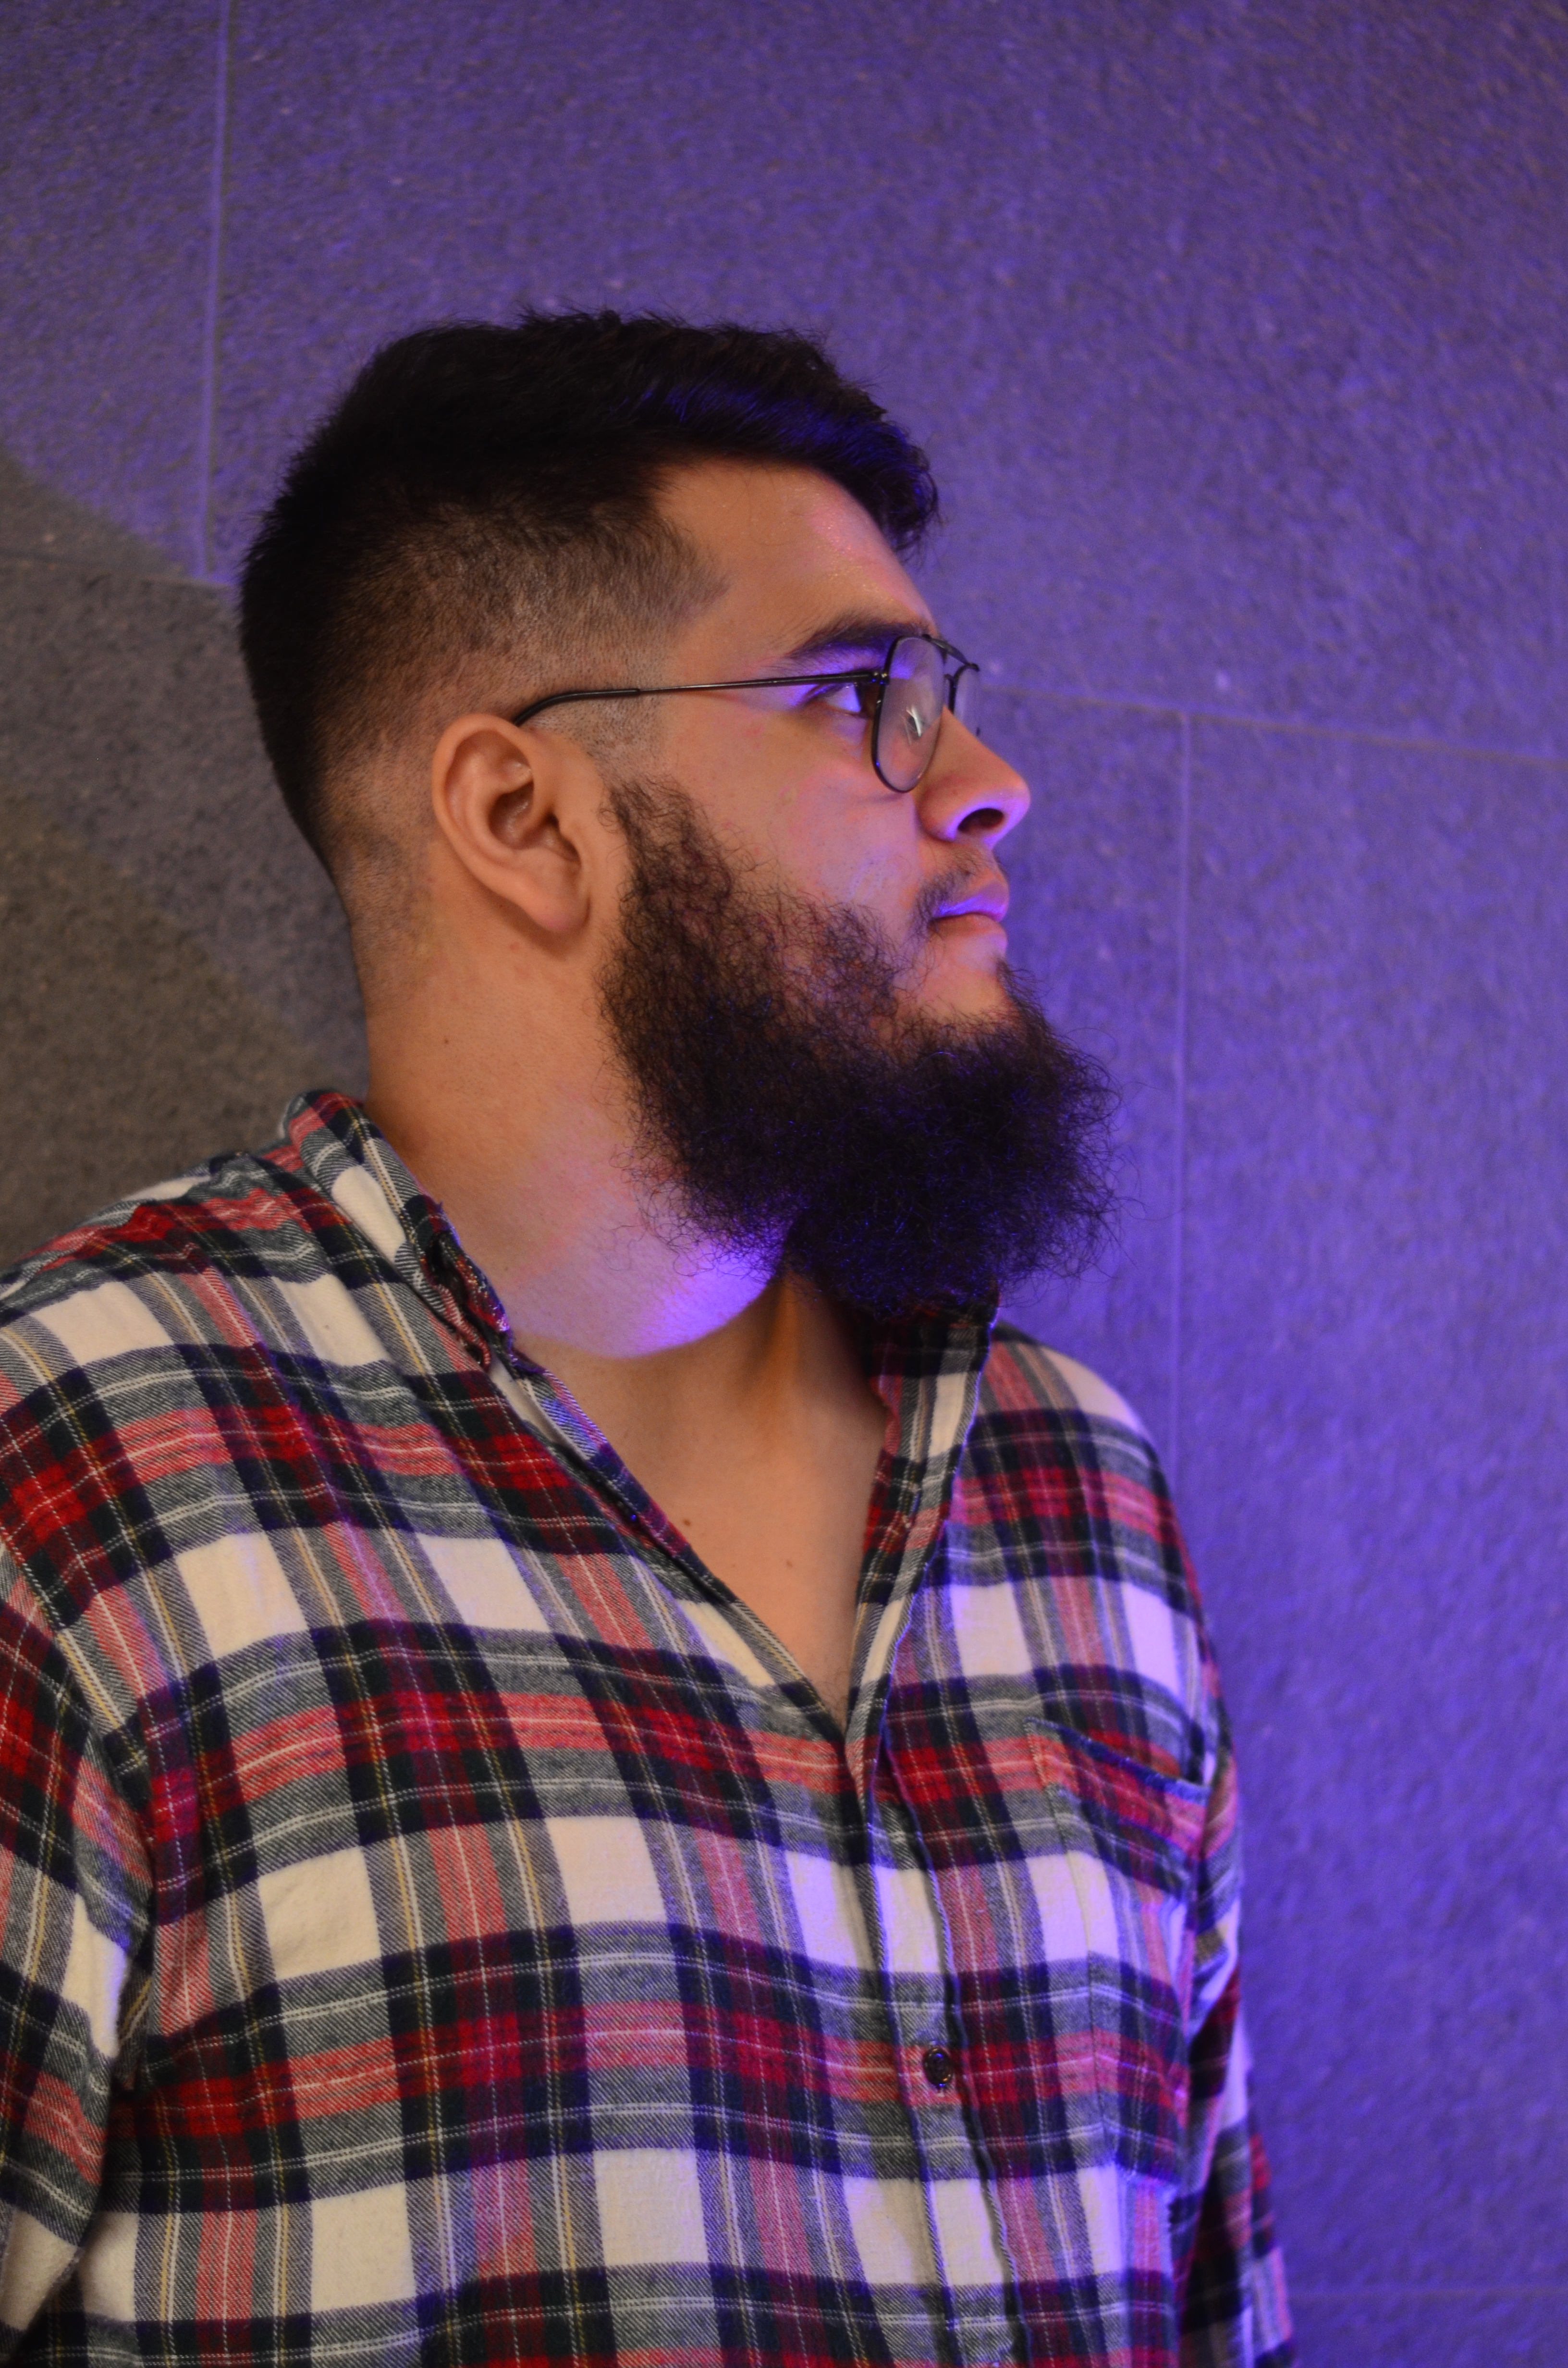
man, facial hair, beard, hair, moustache, chin, pattern, hairstyle, plaid, eyewear, design, tartan, glasses, neck, gentleman